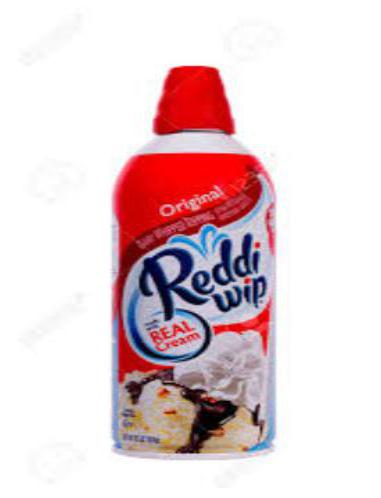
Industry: Food